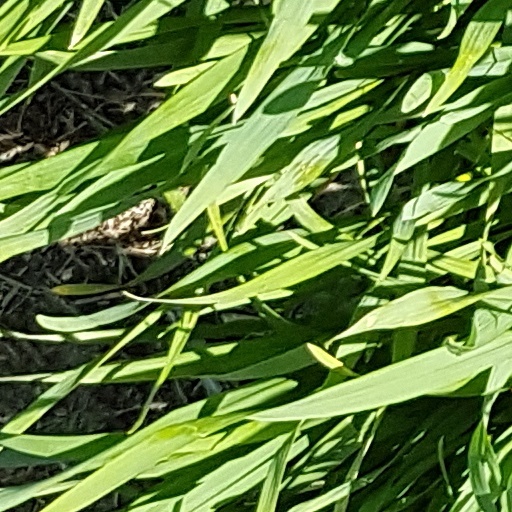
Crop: wheat